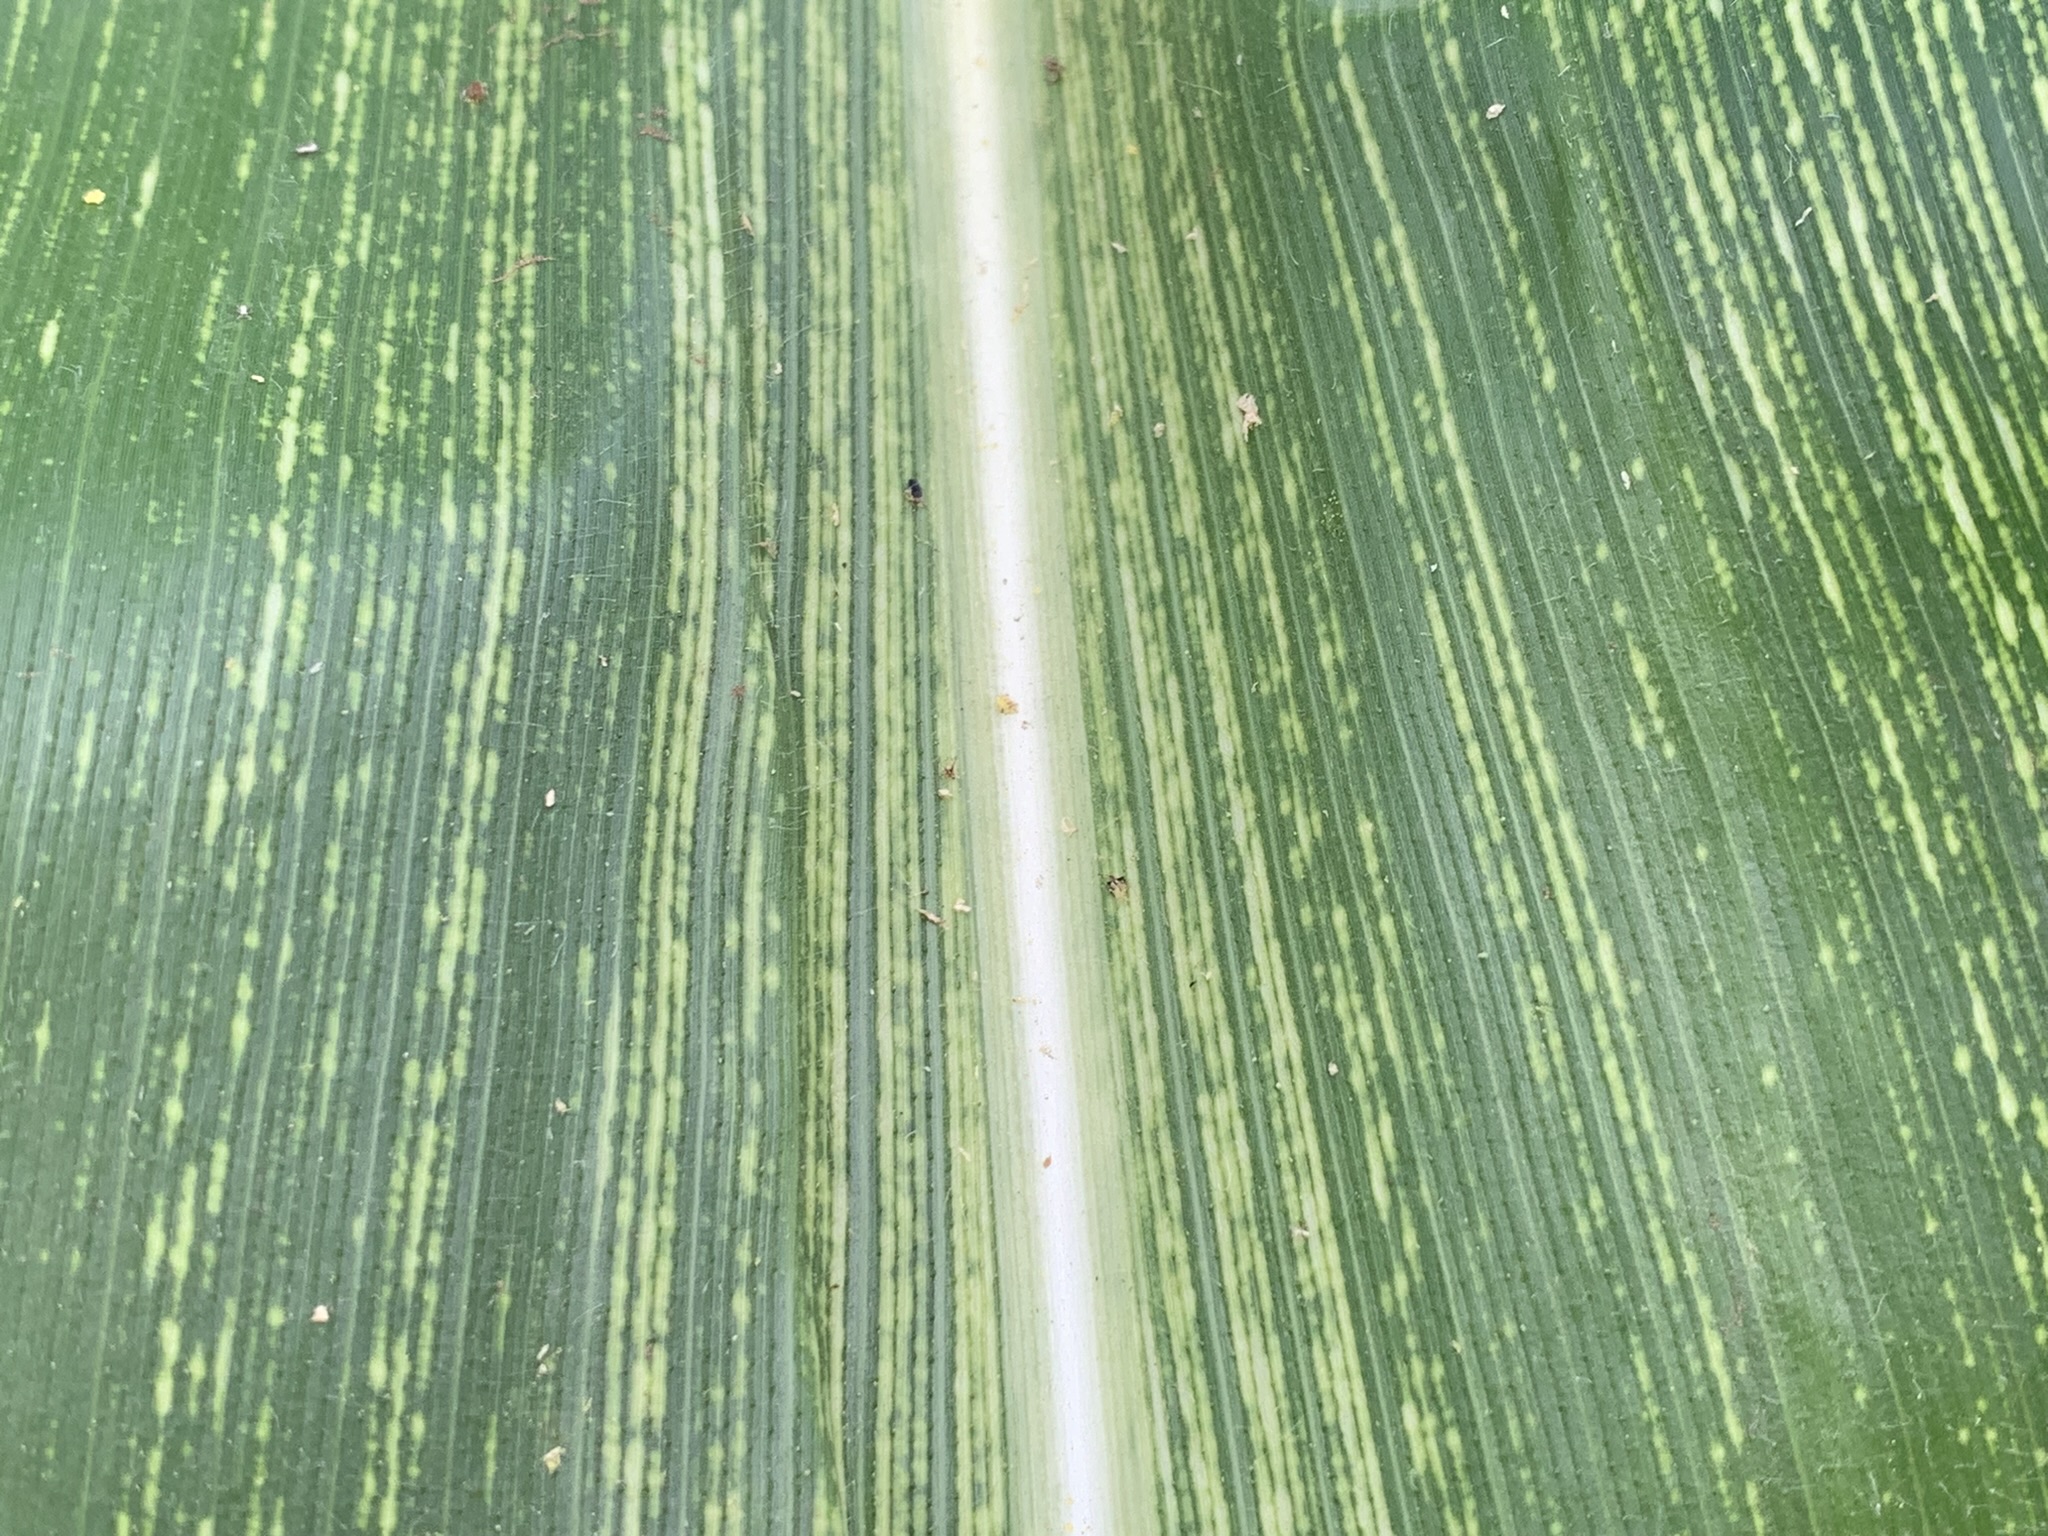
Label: MSV